The Brave (film)

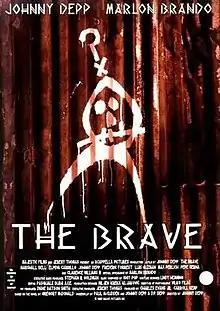
Promotional release poster

The Brave is a 1997 American independent neo-western film adapted from the Gregory McDonald novel of the same title. It was directed and co-written by Johnny Depp. The cast includes Depp and Marlon Brando.